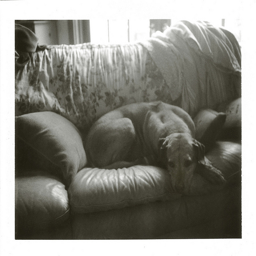
A large dog sleeping on top of a couch.
A dog is laying on a fluffy couch.
A large dog stretched out on a leather couch.
a dog is laying on a couch with some pillows
A dog is sleeping with its head down on a couch.